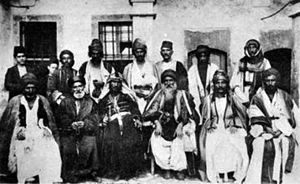
Yazidisme / Yazidisk tro
Møde mellem kaldeisk-katolske og yazidiske ledere i begyndelsen af 1900-tallet.
Yazidisme eller Sharfadin er en religion med gamle indo-europæiske rødder. Medlemmerne er primært kurdisktalende og bor i Mosul-området i det nordlige Irak. Andre samfund i Transkaukasien, Armenien, Tyrkiet og Syrien har været i tilbagegang siden 1990'erne. Medlemmerne udvandrer til Europa, især til Tyskland.